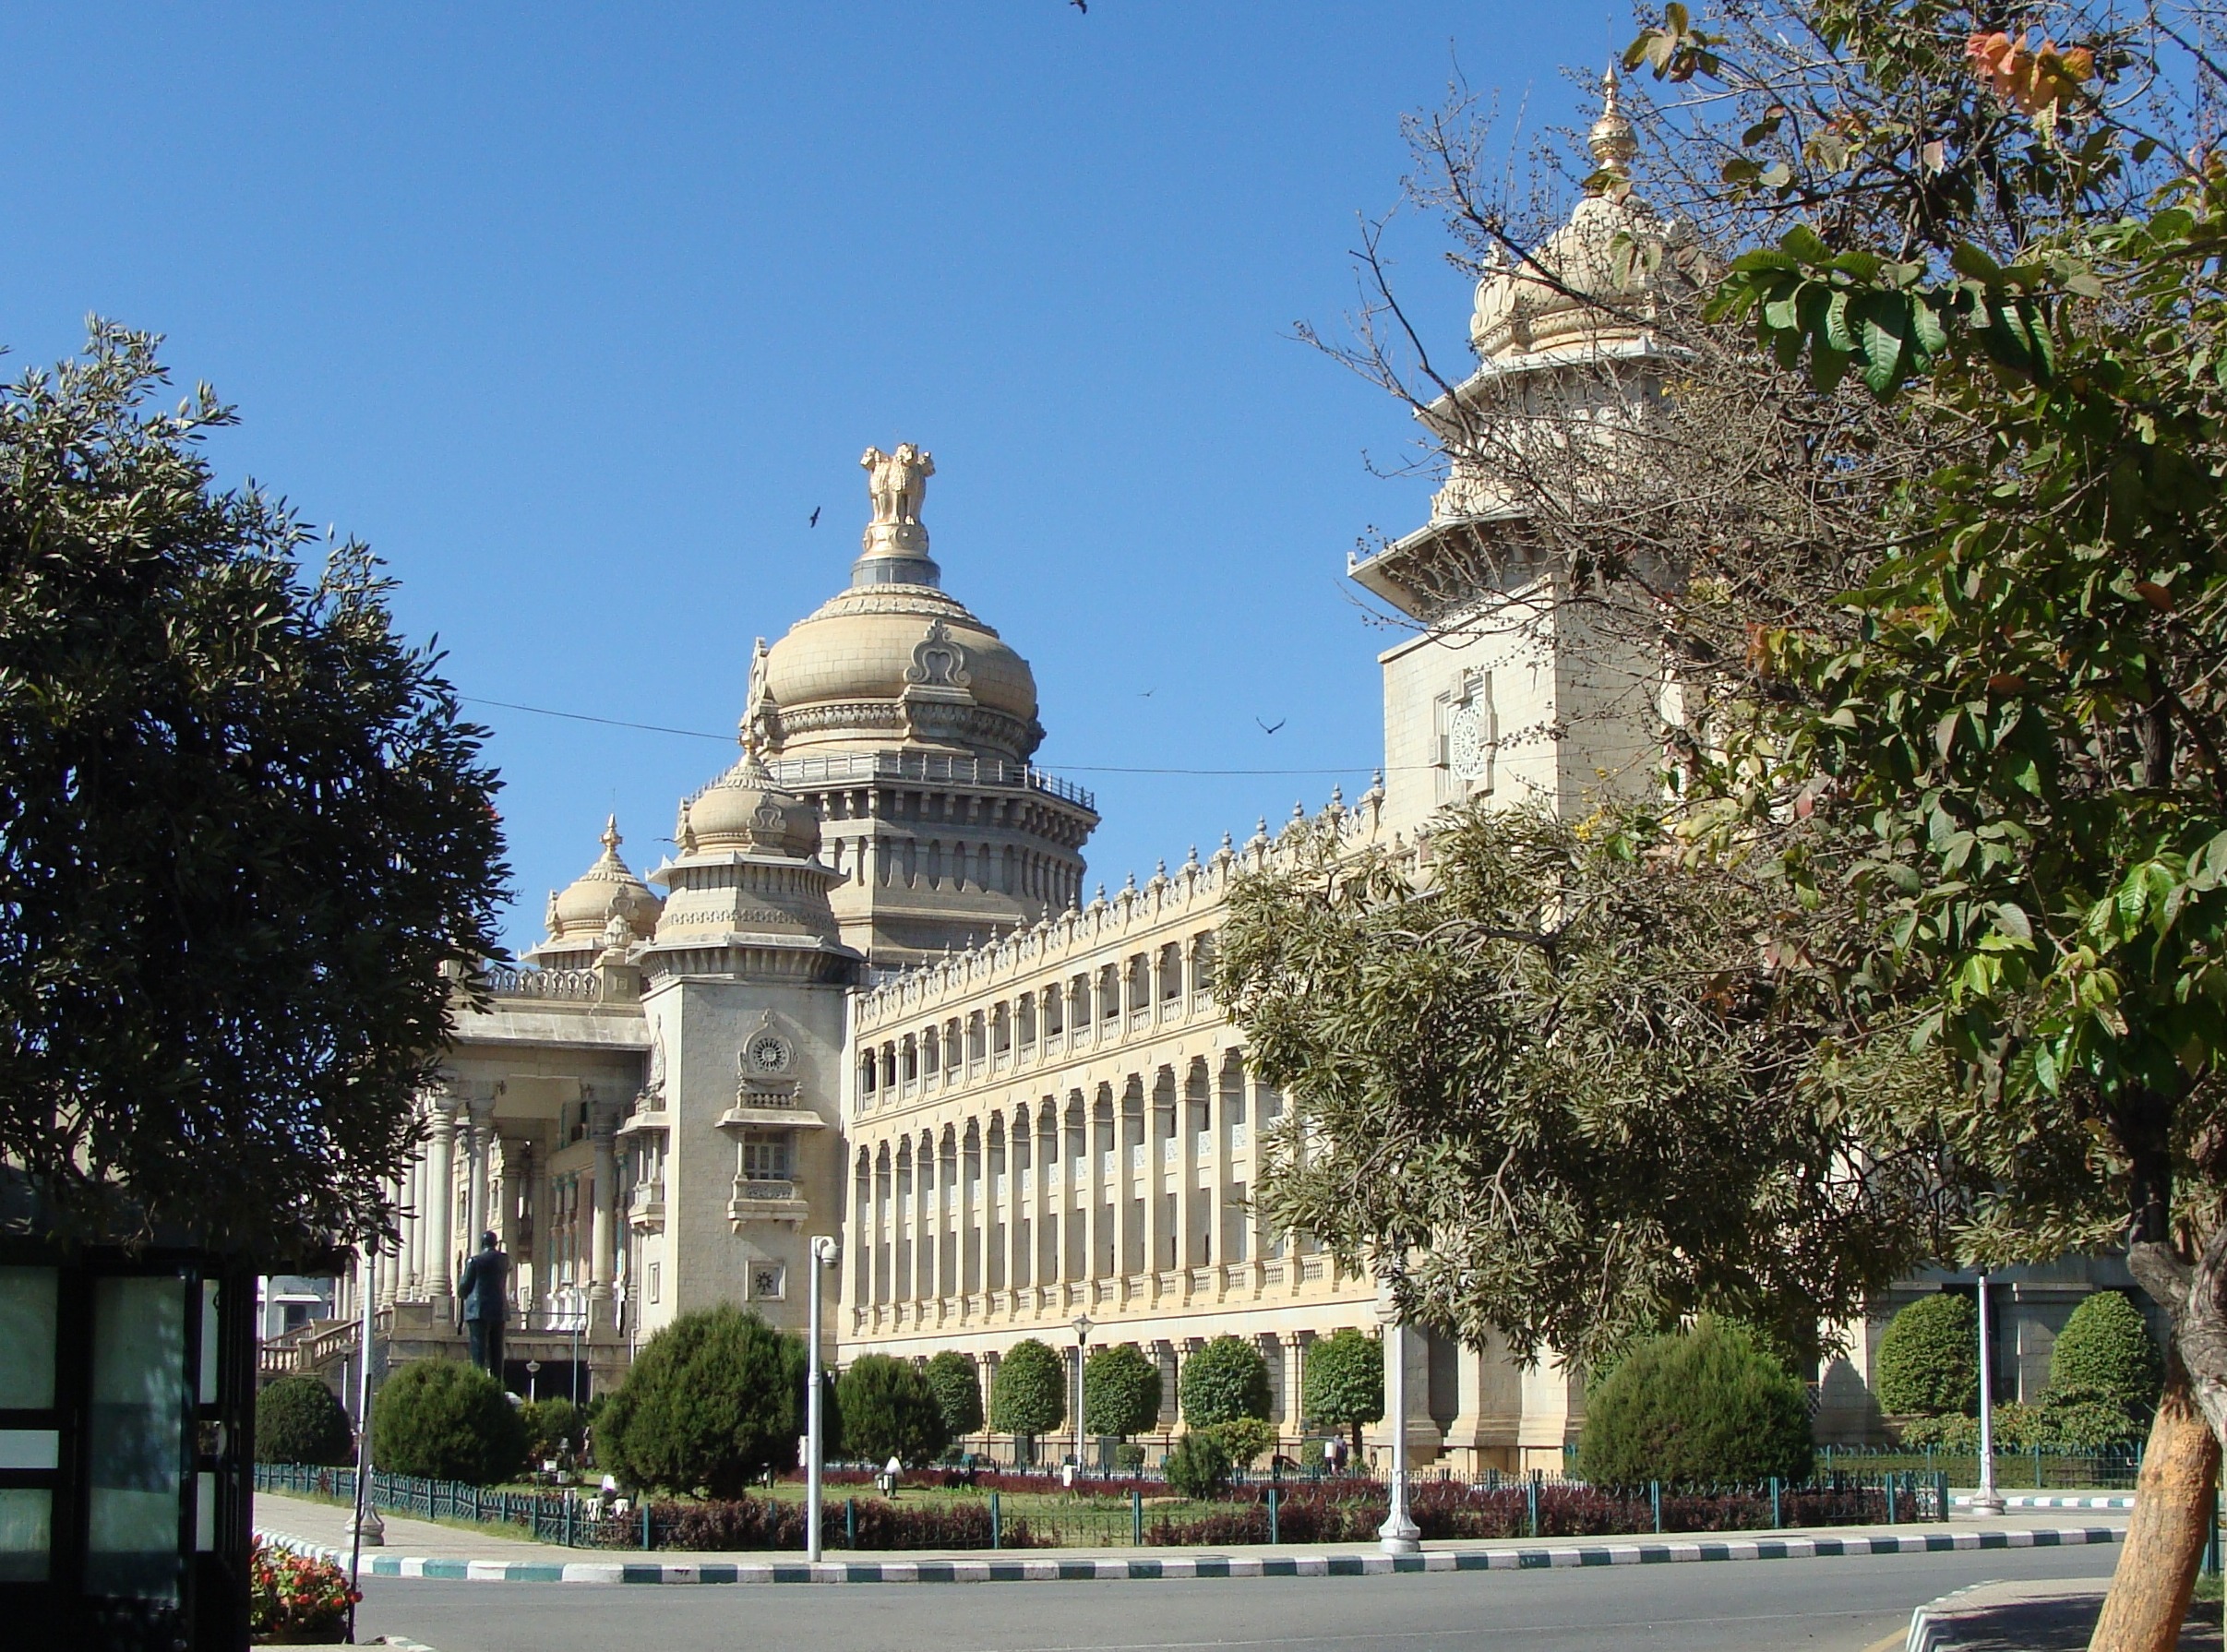
architecture, structure, building, palace, old, construction, plaza, landmark, exterior, engineering, design, town square, government, india, historical, estate, bangalore, architectural, neighbourhood, architecture design, vikasa soudha, vidhana soudha